Iker Camaño

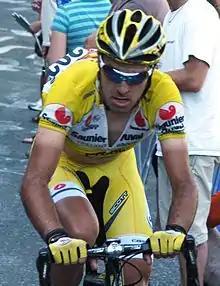
Camaño at the 2007 Tour de France

Iker Camaño Ortuzar (born 14 March 1979 in Santurce-Santurtzi, Spain) is a retired Spanish professional road bicycle racer who last rode for UCI Professional Continental . He was part of from 2010 to 2012. Camaño turned professional in 2002 with and moved to in 2004, but did not record any professional victories until 2011. Camaño followed Basque star Iban Mayo from Euskaltel to Saunier Duval, who subsequently became Fuji-Servetto.